Merlo Partido

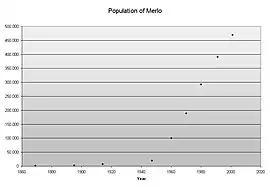
Population growth since 1869.

Looking for better jobs and well-paid salaries, people from the provinces and neighbor countries started to settle in Merlo in the late 1940s and 1950s. These people are from mestizo ascendancy and constitute - at the present days- the principal ethnic group in Merlo.